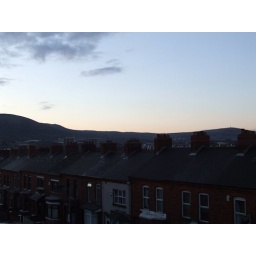
Taken the other night hanging out of the sky light in my bedroom